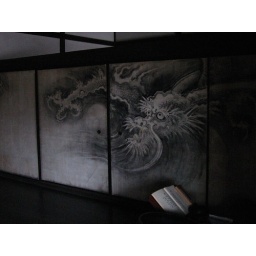
Painted wall screen in one of the shrines of the Daitokuji complex